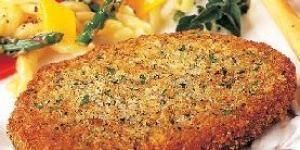
filetes de ternera empanados